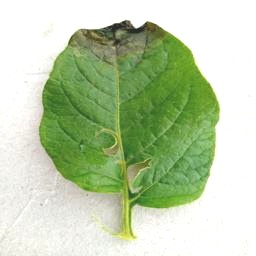
Etiqueta: Late Blight